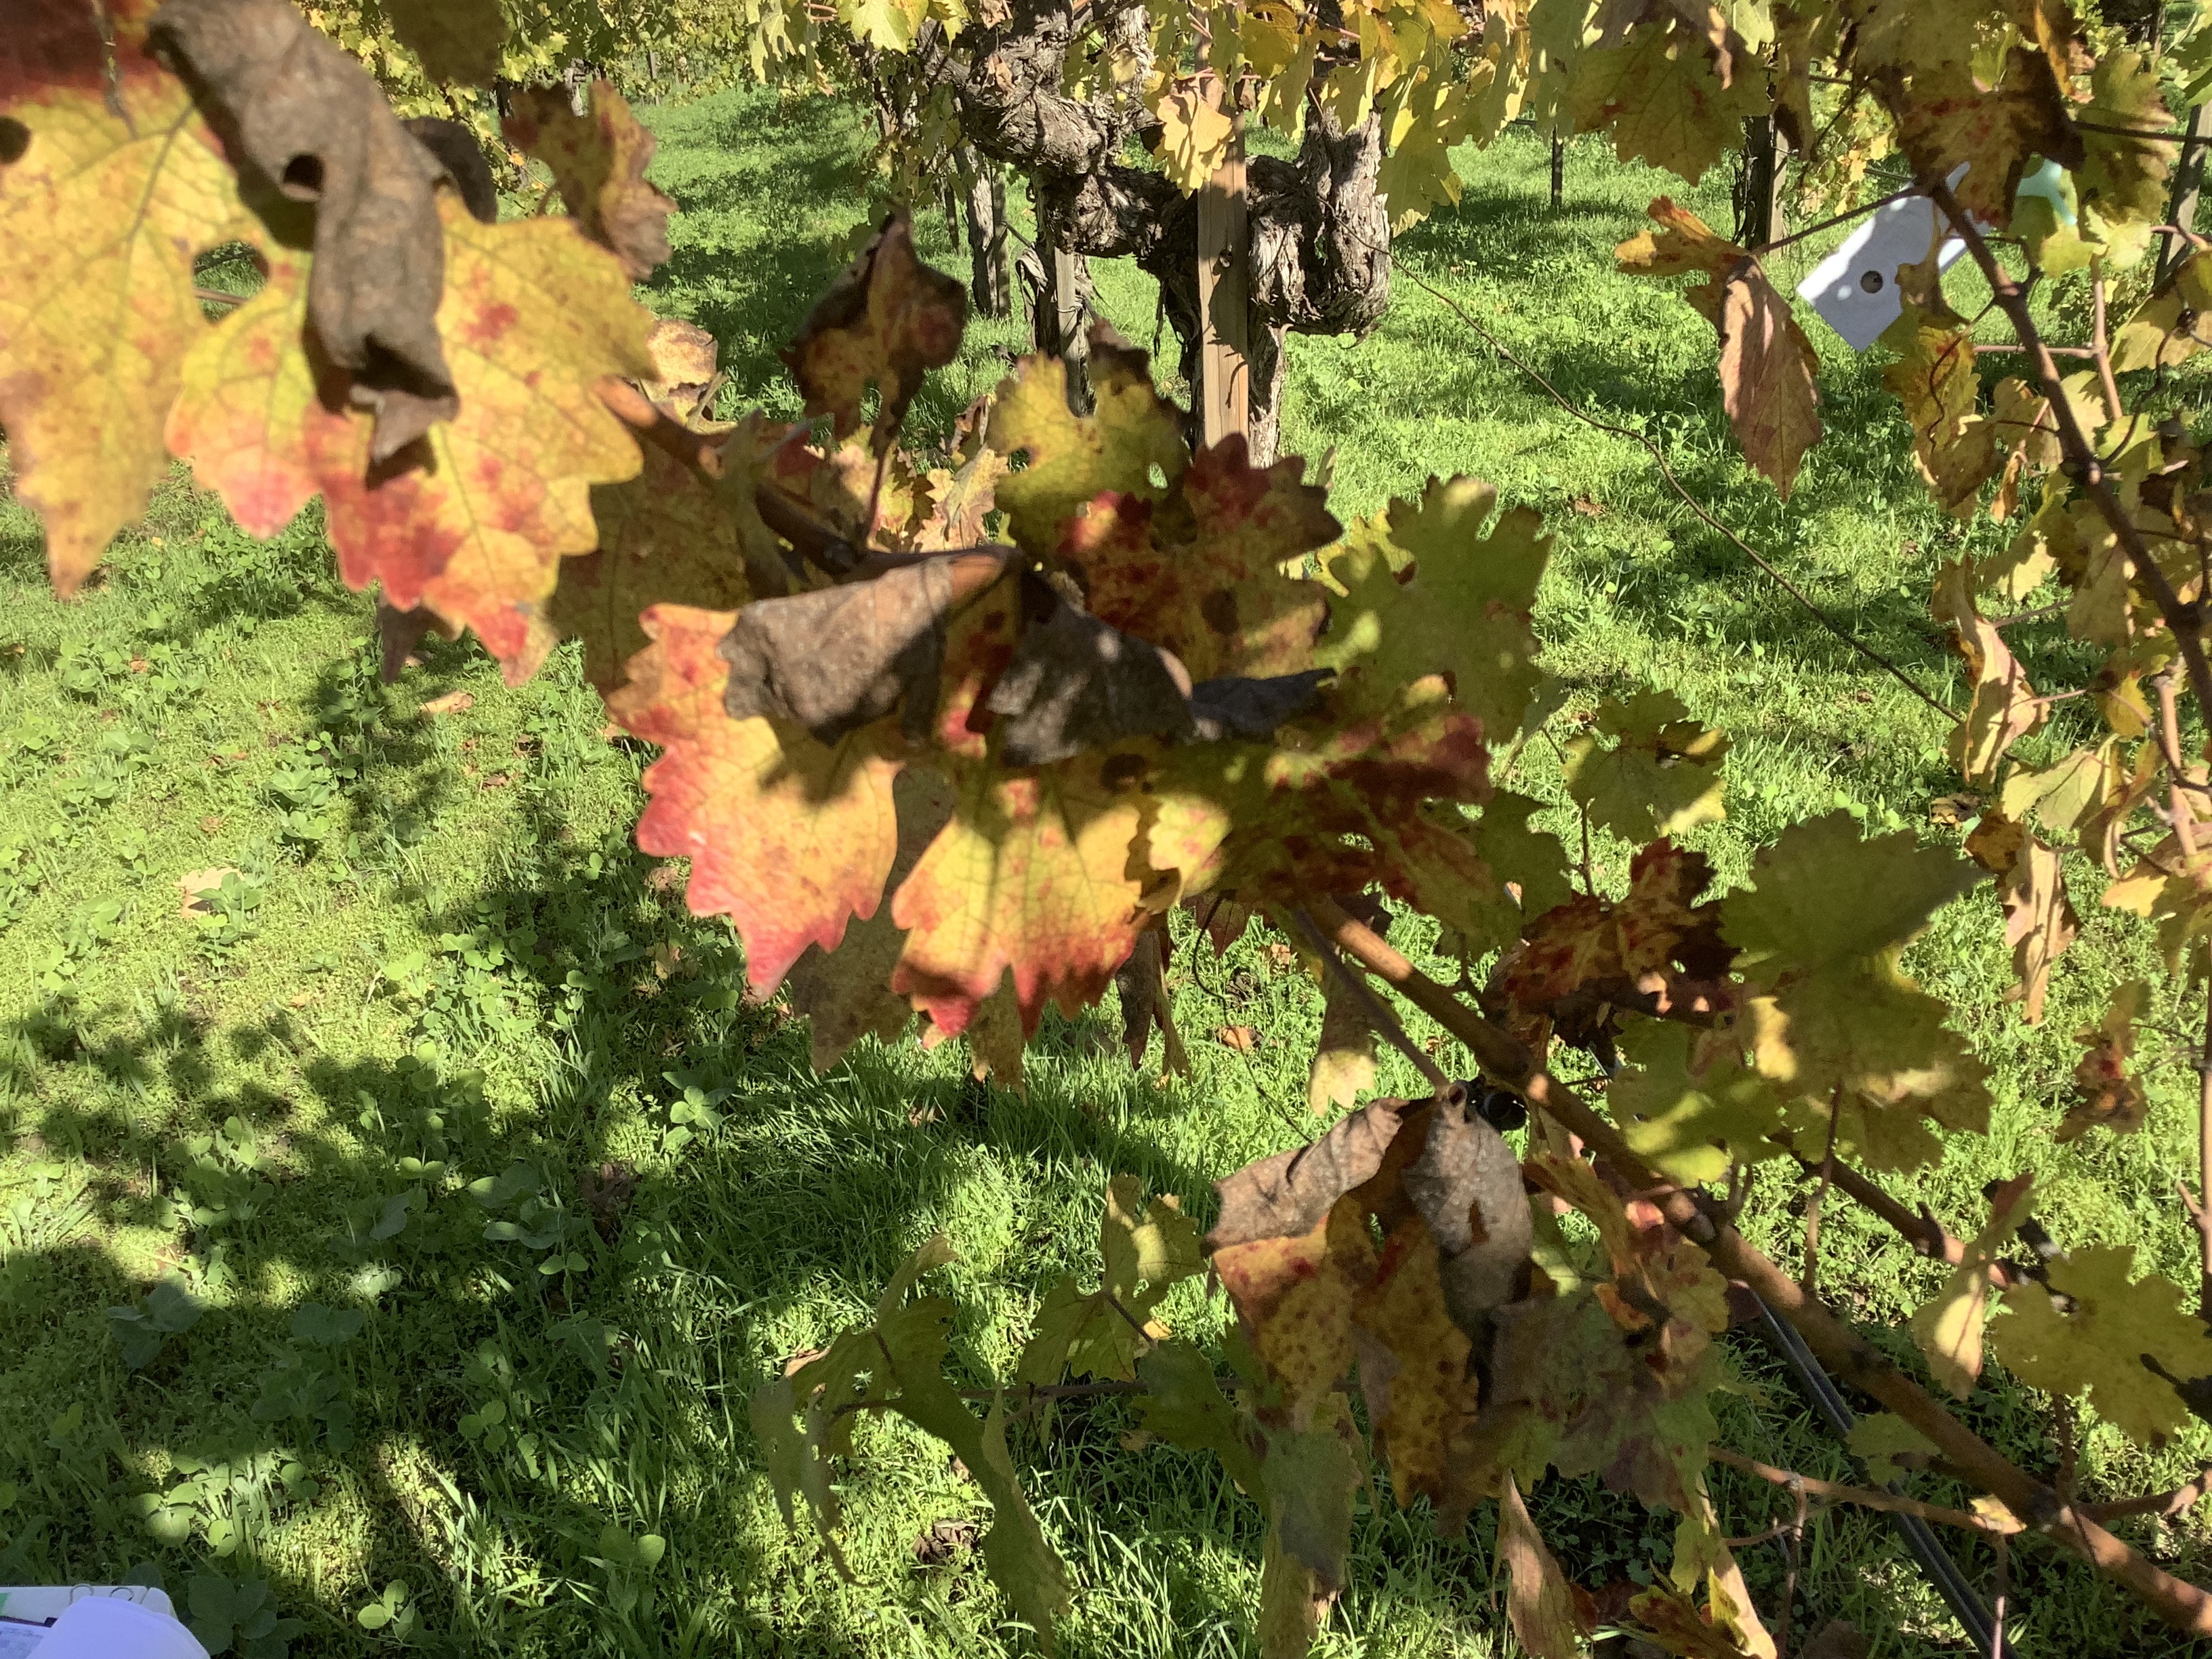
Label: Red Blotch